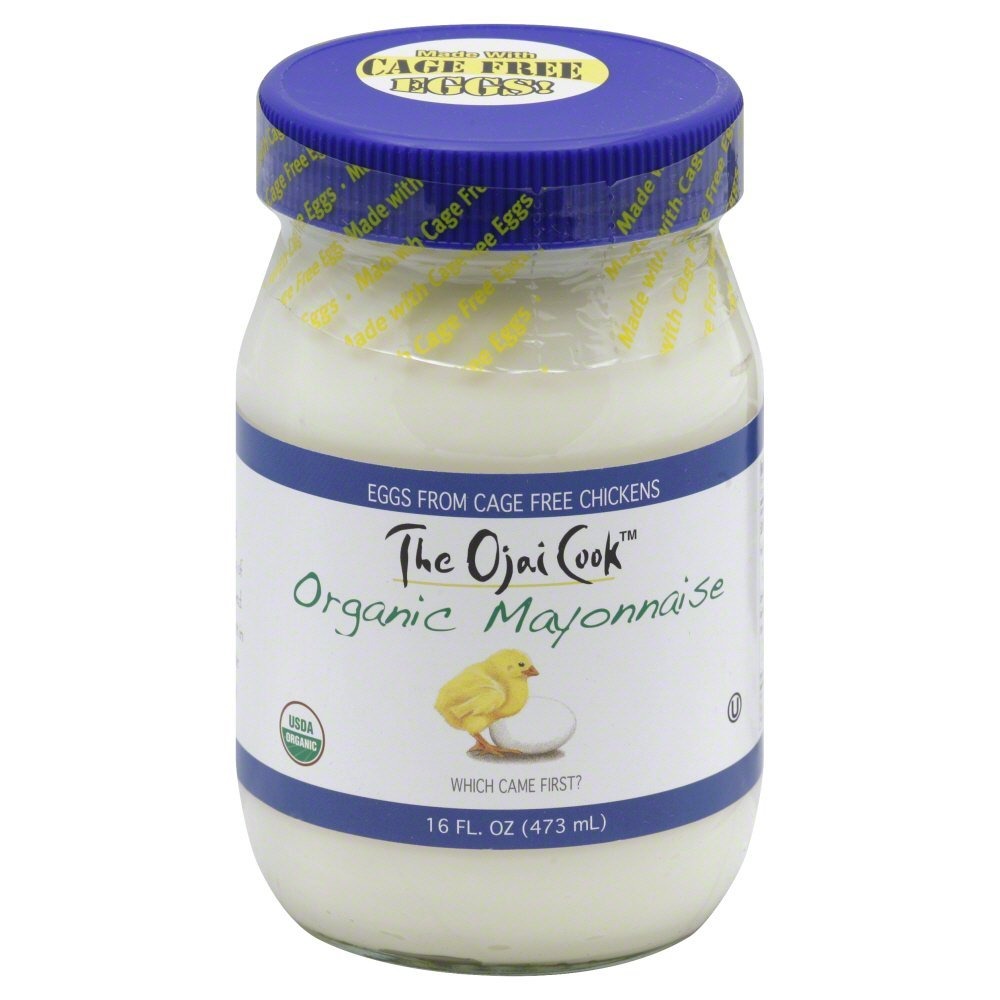
Item Name: Ojai Cook Mayonnaise Org
Value: 96.0
Unit: Fl Oz

Price: 11.99